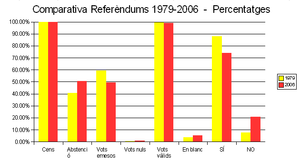
Catalanisme / Historie / 20. århundrede
I 2006 blev arrangeret en folkeafstemning om udvidet catalanskt selvstyre, hvorved 3/4 stemte för. Ved en tilsvarende afstemning i 1979 (gule søjler) stemte næsten 90% for catalansk selvstyre.
Catalansk nationalisme er den nationalistiske ideologi, som hævder, at det catalanske folk udgør en egen nation med ret til national selvbestemmelse. Ideologien fremmer den kulturelle samhørighed mellem catalanere, og er grundlag for en politisk bevægelse for øget regionalt selvstyre i Catalonien, eller endog fuldstændig selvstændighed fra Spanien.